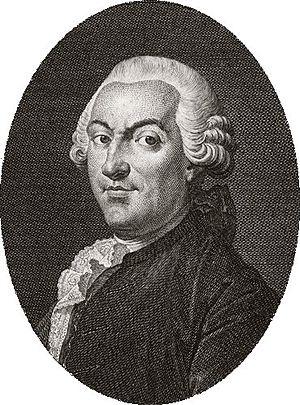
Jean-François Marmontel, né le 11 juillet 1723 à Bort-les-Orgues et mort le 31 décembre 1799 à Habloville, est un encyclopédiste, historien, conteur, romancier, grammairien et poète, dramaturge et philosophe français.